Leo Penn

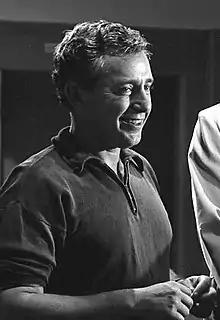
Penn in 1964

Leo Zalman Penn (August 27, 1921 – September 5, 1998) was an American television director and actor. He was the father of musician Michael Penn and actors Sean and Chris Penn.